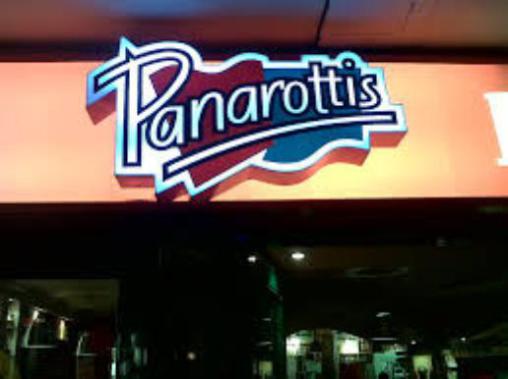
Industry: Food